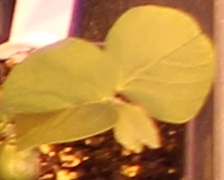
Label: Soybean